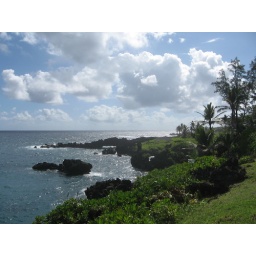
One of my favorite pictures. At state beach/park in Hana near black sand beach.